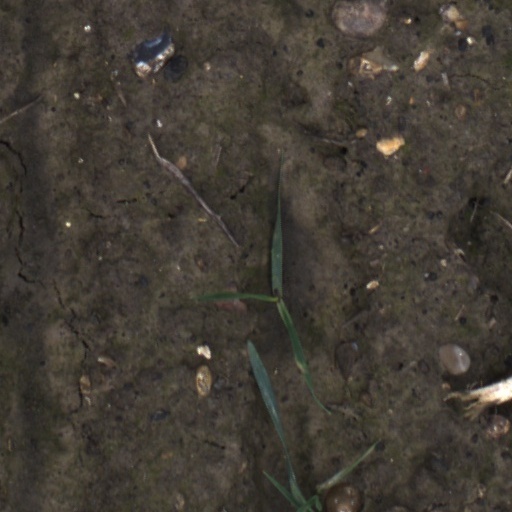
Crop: wheat